Umpqua Valley AVA

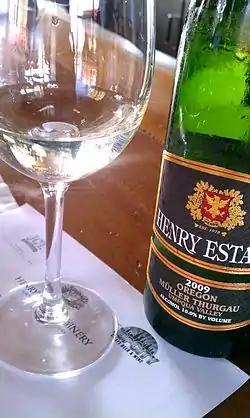
Muller-Thurgau wine from the Umpqua Valley

The Umpqua Valley AVA is one of the first American Viticultural Area (AVA) in Oregon and located entirely within Douglas County, Oregon. It became a sub-appellation within the larger Southern Oregon AVA when it was established in 2004. Its boundaries are detailed in Code of Federal Regulations, Title 27 Chapter I Part 9 section 89(C).